Amalia von Schintling

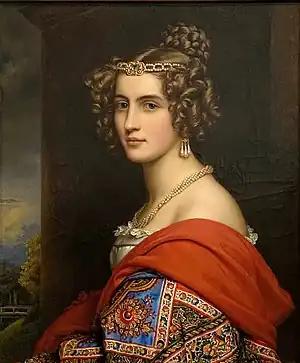
Amalie von Schintling in a painting for the Gallery of Beauties in 1826.

Amalie von Schintling (9 August 1812, Munich–- 22 December 1831, Munich) was a Bavarian beauty of the 19th century. She gained notoriety through her portrait in the Gallery of Beauties in Nymphenburg Palace.